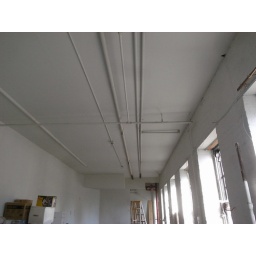
by by clock tower